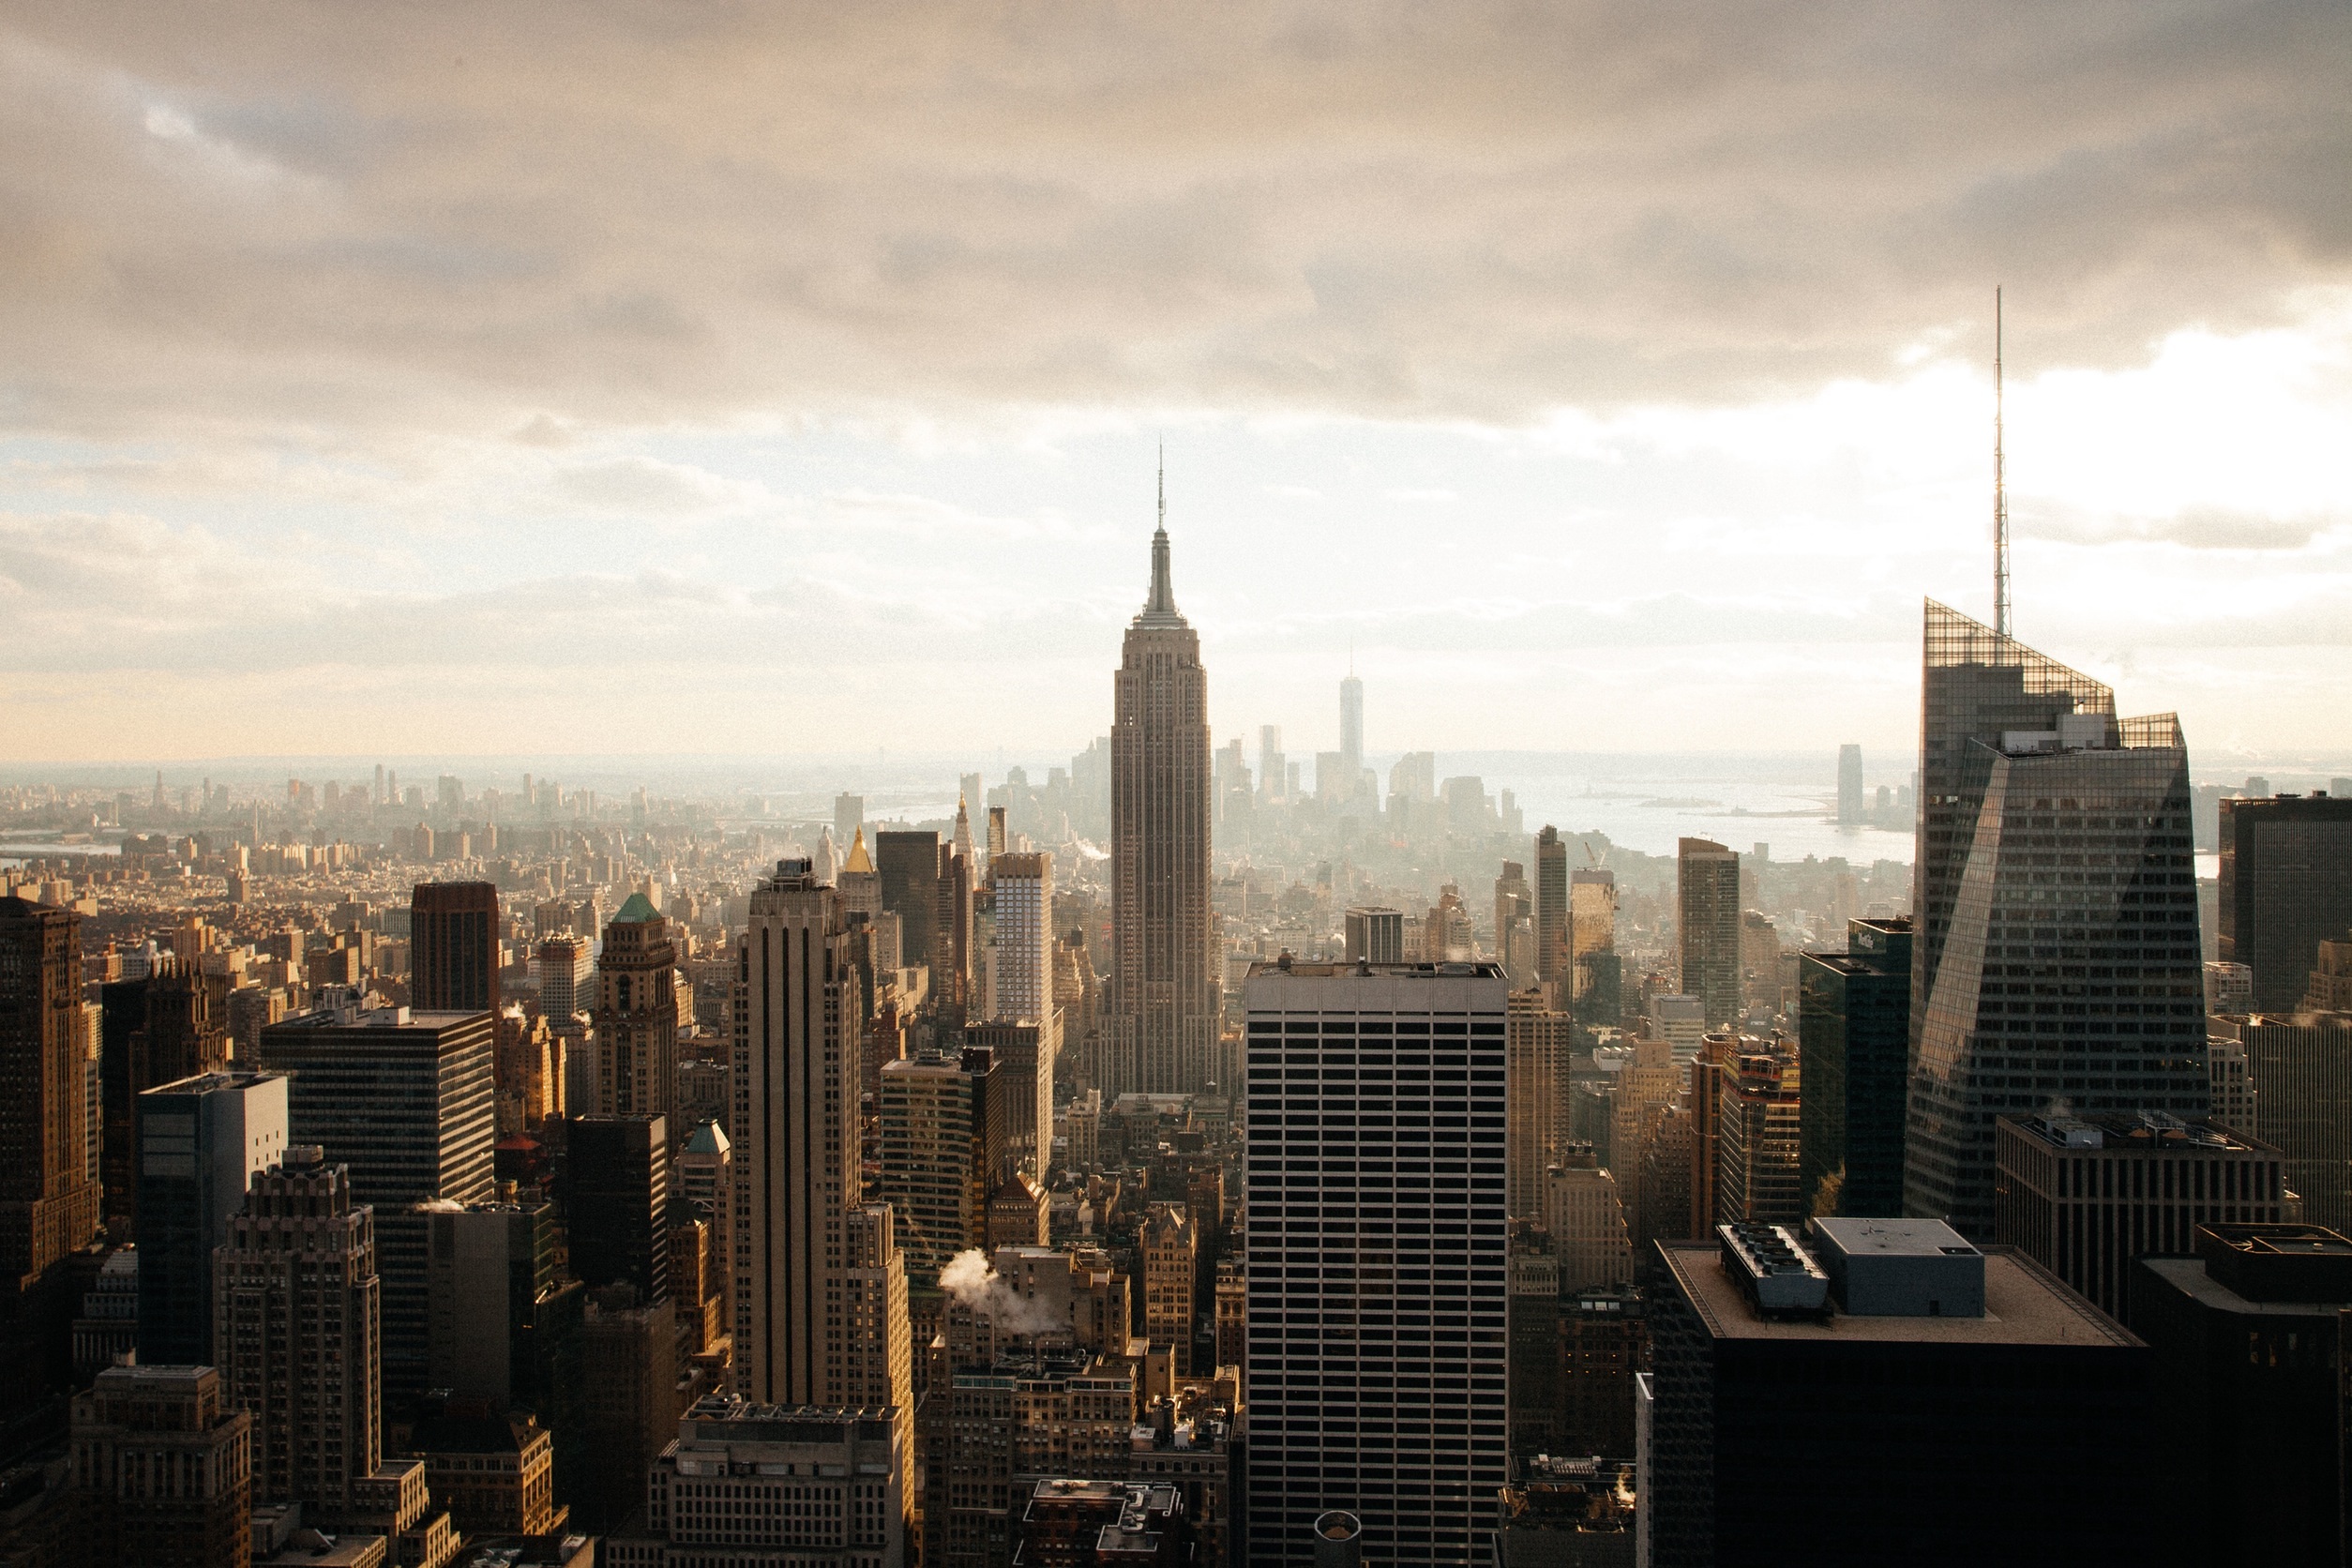
horizon, architecture, sky, skyline, view, city, skyscraper, urban, new york, cityscape, downtown, dusk, evening, tower, nyc, landmark, aerial, empire state, tower block, clouds, skyscrapers, buildings, towers, metropolis, urban area, human settlement, atmosphere of earth, metropolitan area